Describe the emotion expressed in this image:  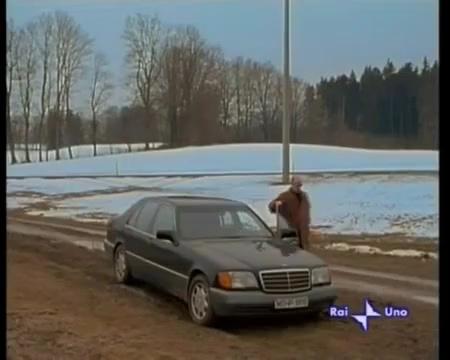
This person displays Pain, valence and arousal with low intensity.